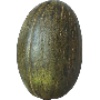
Label: Melon Piel de Sapo 1